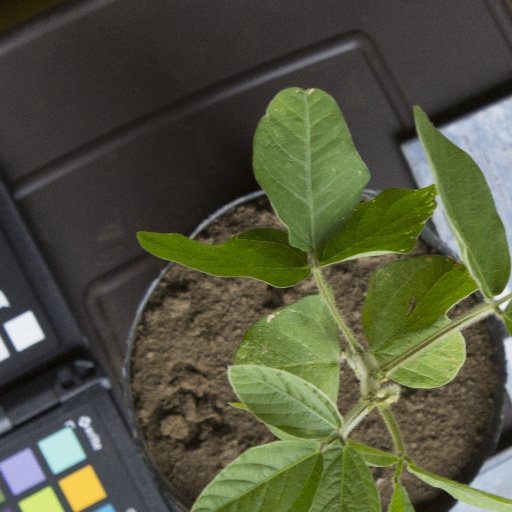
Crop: soybean